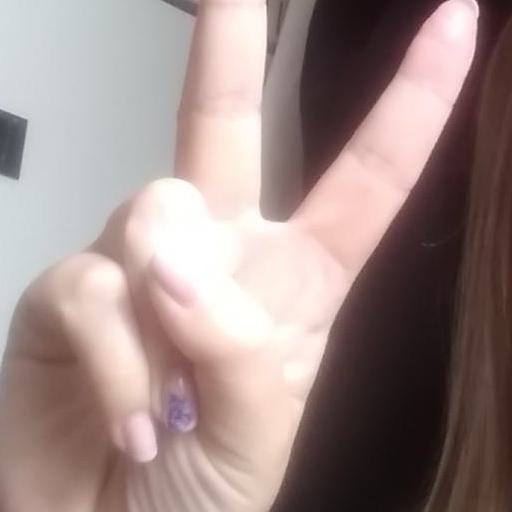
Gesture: peace